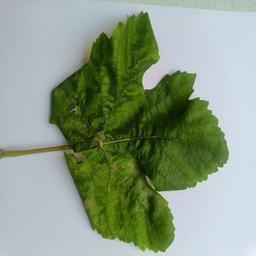
Label: Powdery Mildew